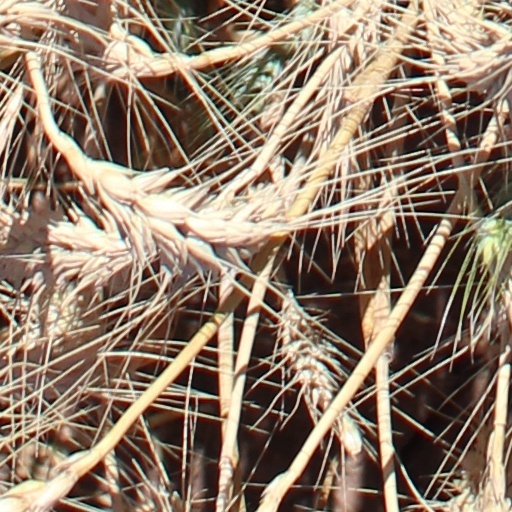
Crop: wheat